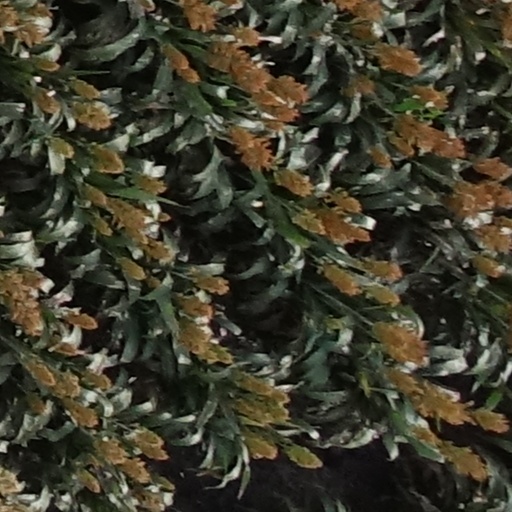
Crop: sorghum